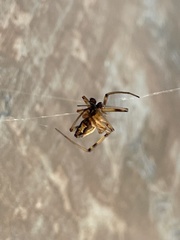
Species: Lactrodectus_hesperus